Kathy Klausmeier

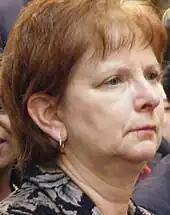
Klausmeier in 2008

Klausmeier was elected to the Maryland House of Delegates in 1994, and was sworn in on January 11, 1995. She served as a member of the Environmental Matters Committee during her entire tenure.